Mesa Verde National Park

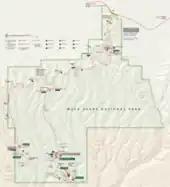
Park map

Mexican-Spanish missionaries and explorers Francisco Atanasio Domínguez and Silvestre Vélez de Escalante, seeking a route from Santa Fe to California, faithfully recorded their travels in 1776. They reached Mesa Verde ("green plateau") region, which they named after its high, tree-covered plateaus, but they never got close enough, or into the needed angle, to see the ancient stone villages. They were the first Europeans to travel the route through much of the Colorado Plateau into Utah and back through Arizona to New Mexico.